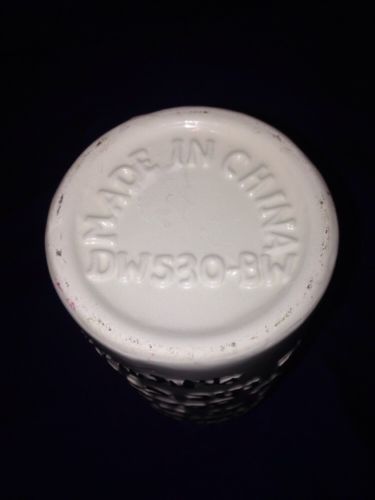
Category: mug